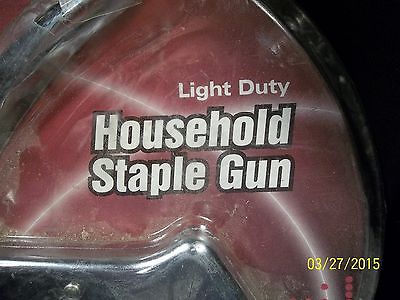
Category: stapler